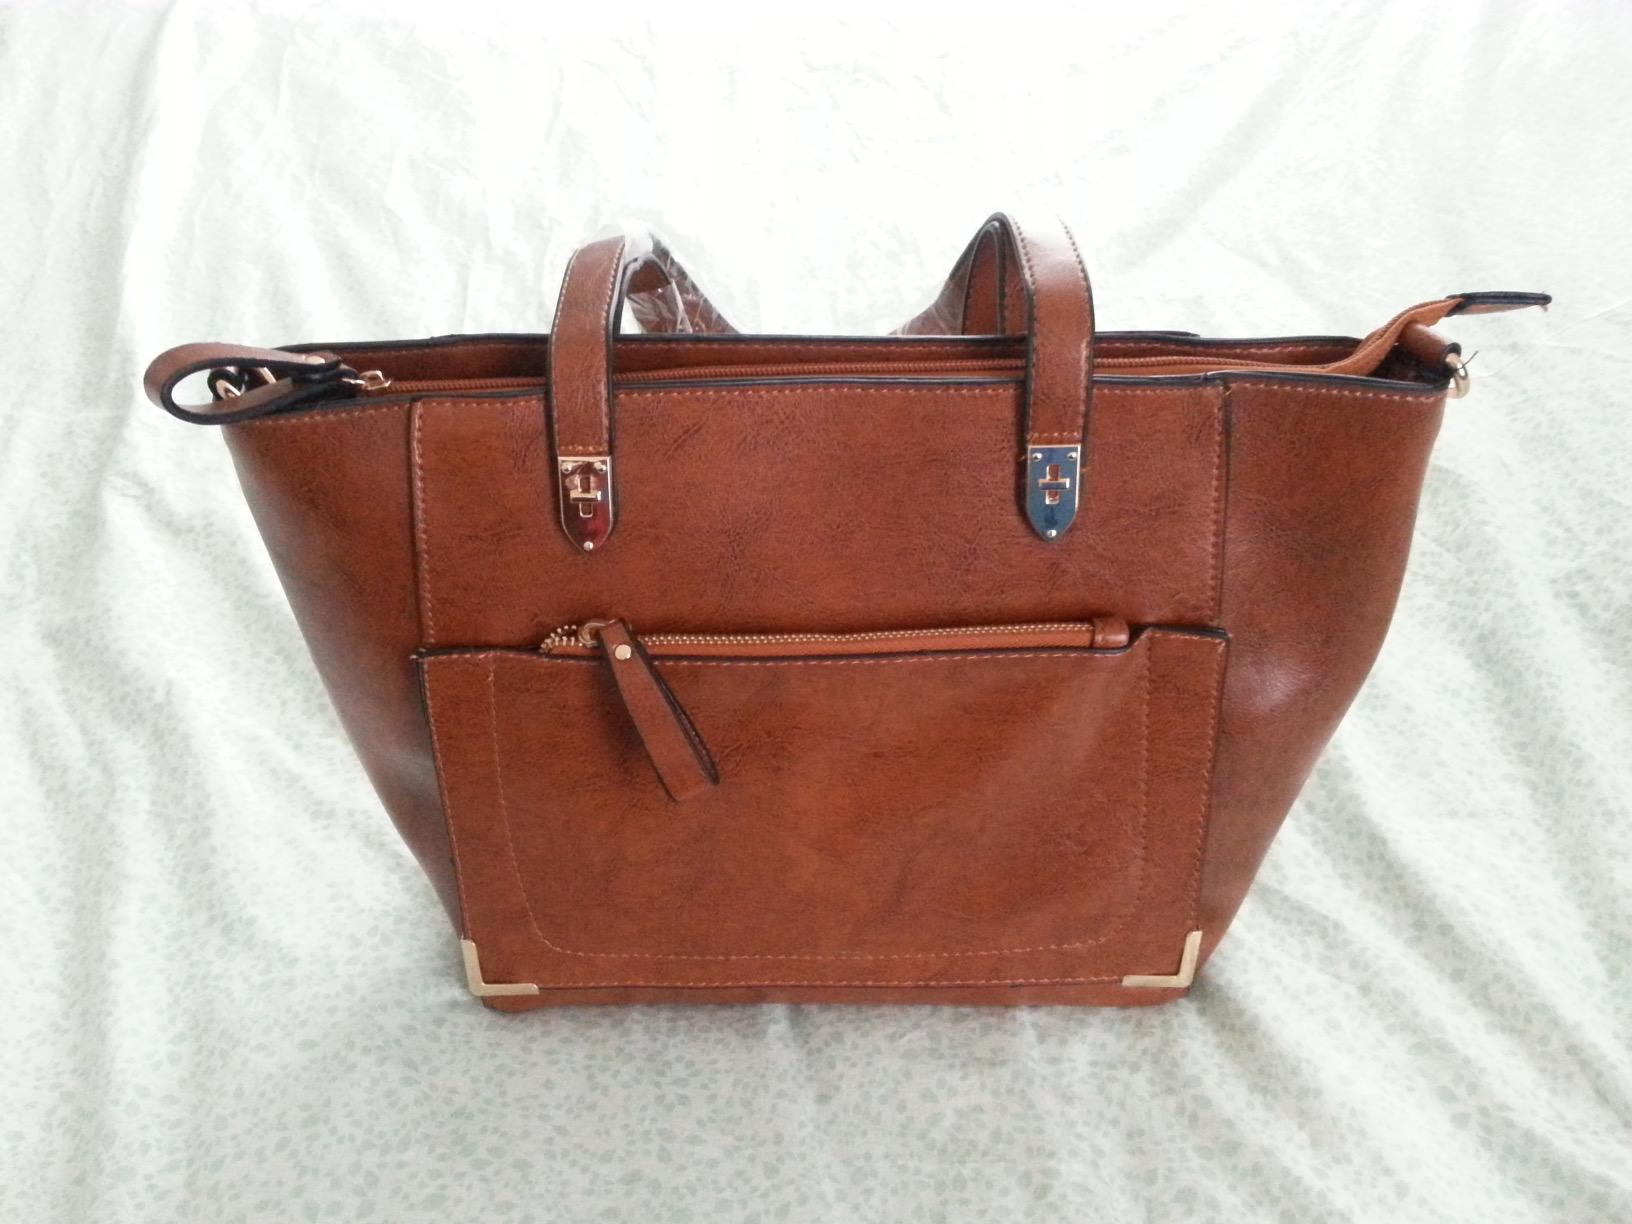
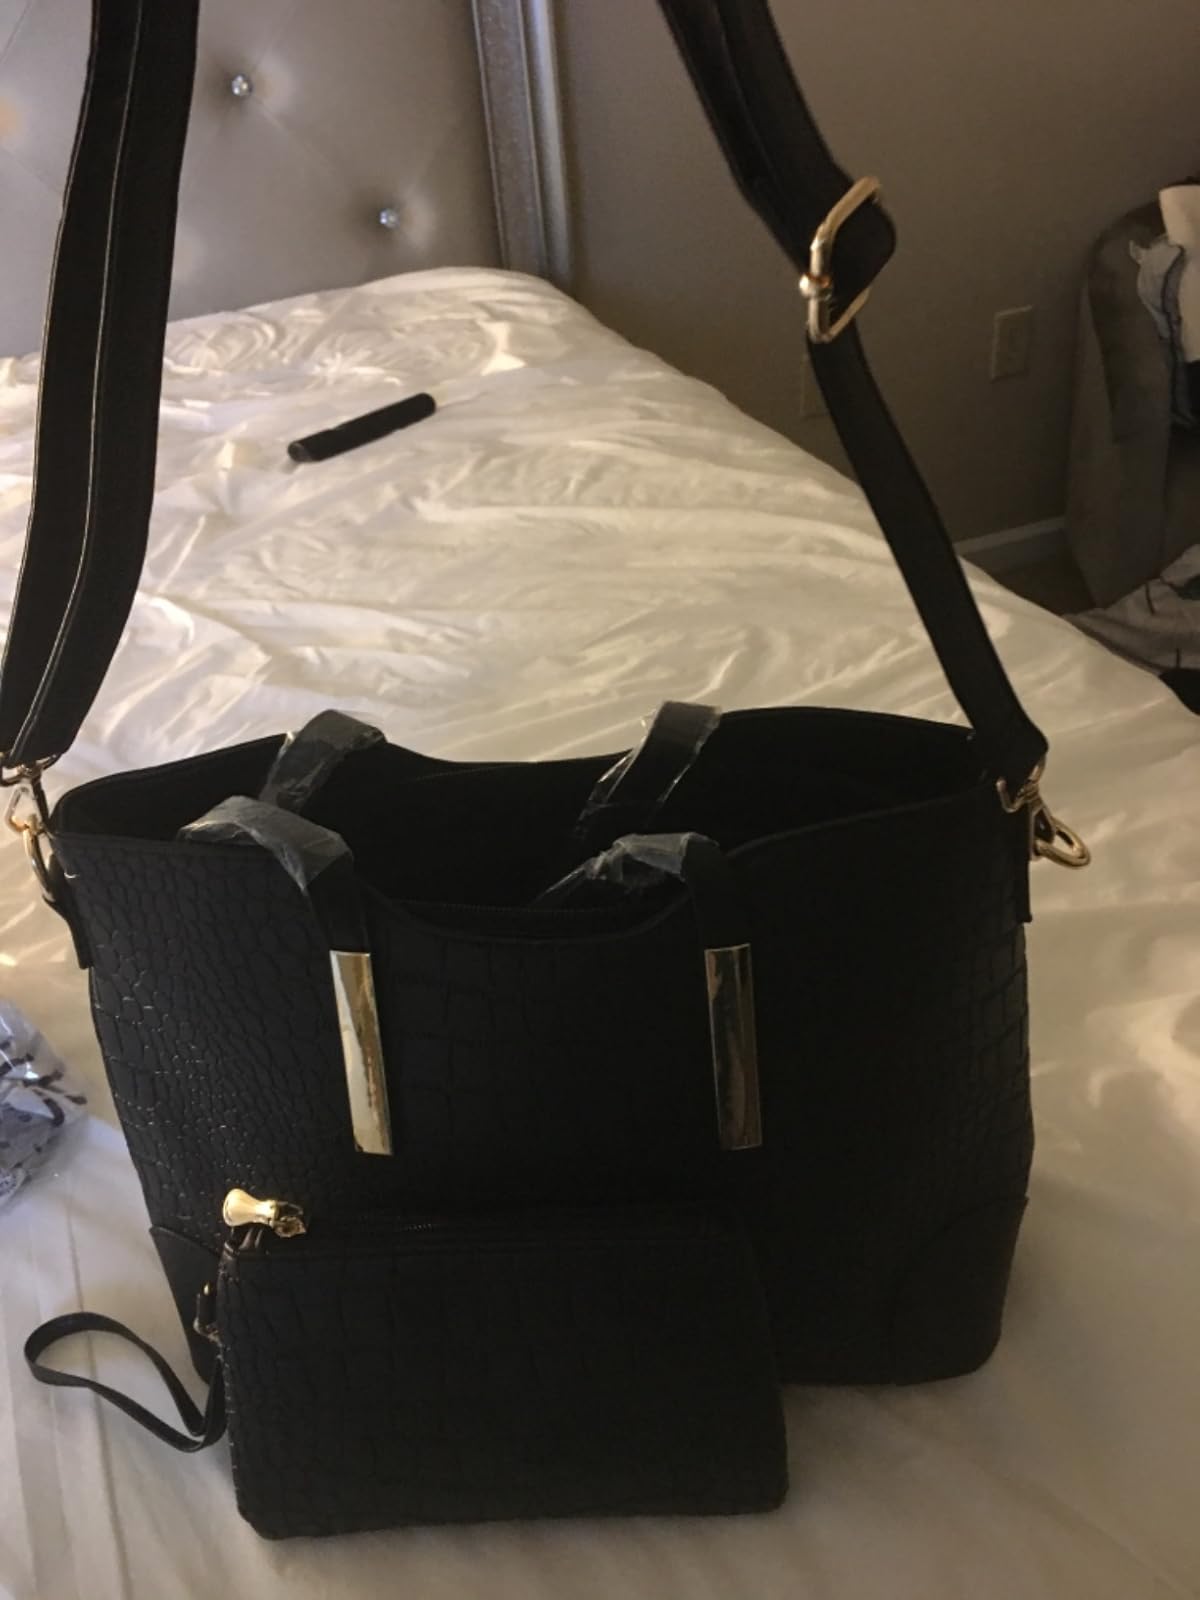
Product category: accessories_handbag
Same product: no